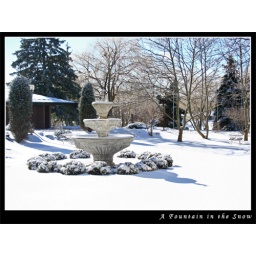
A lovely fountain stands out against the bright white plane of freshly fallen snow.DATE:February 7th, 2008LOCATION:Hamilton, Ontario, Canada